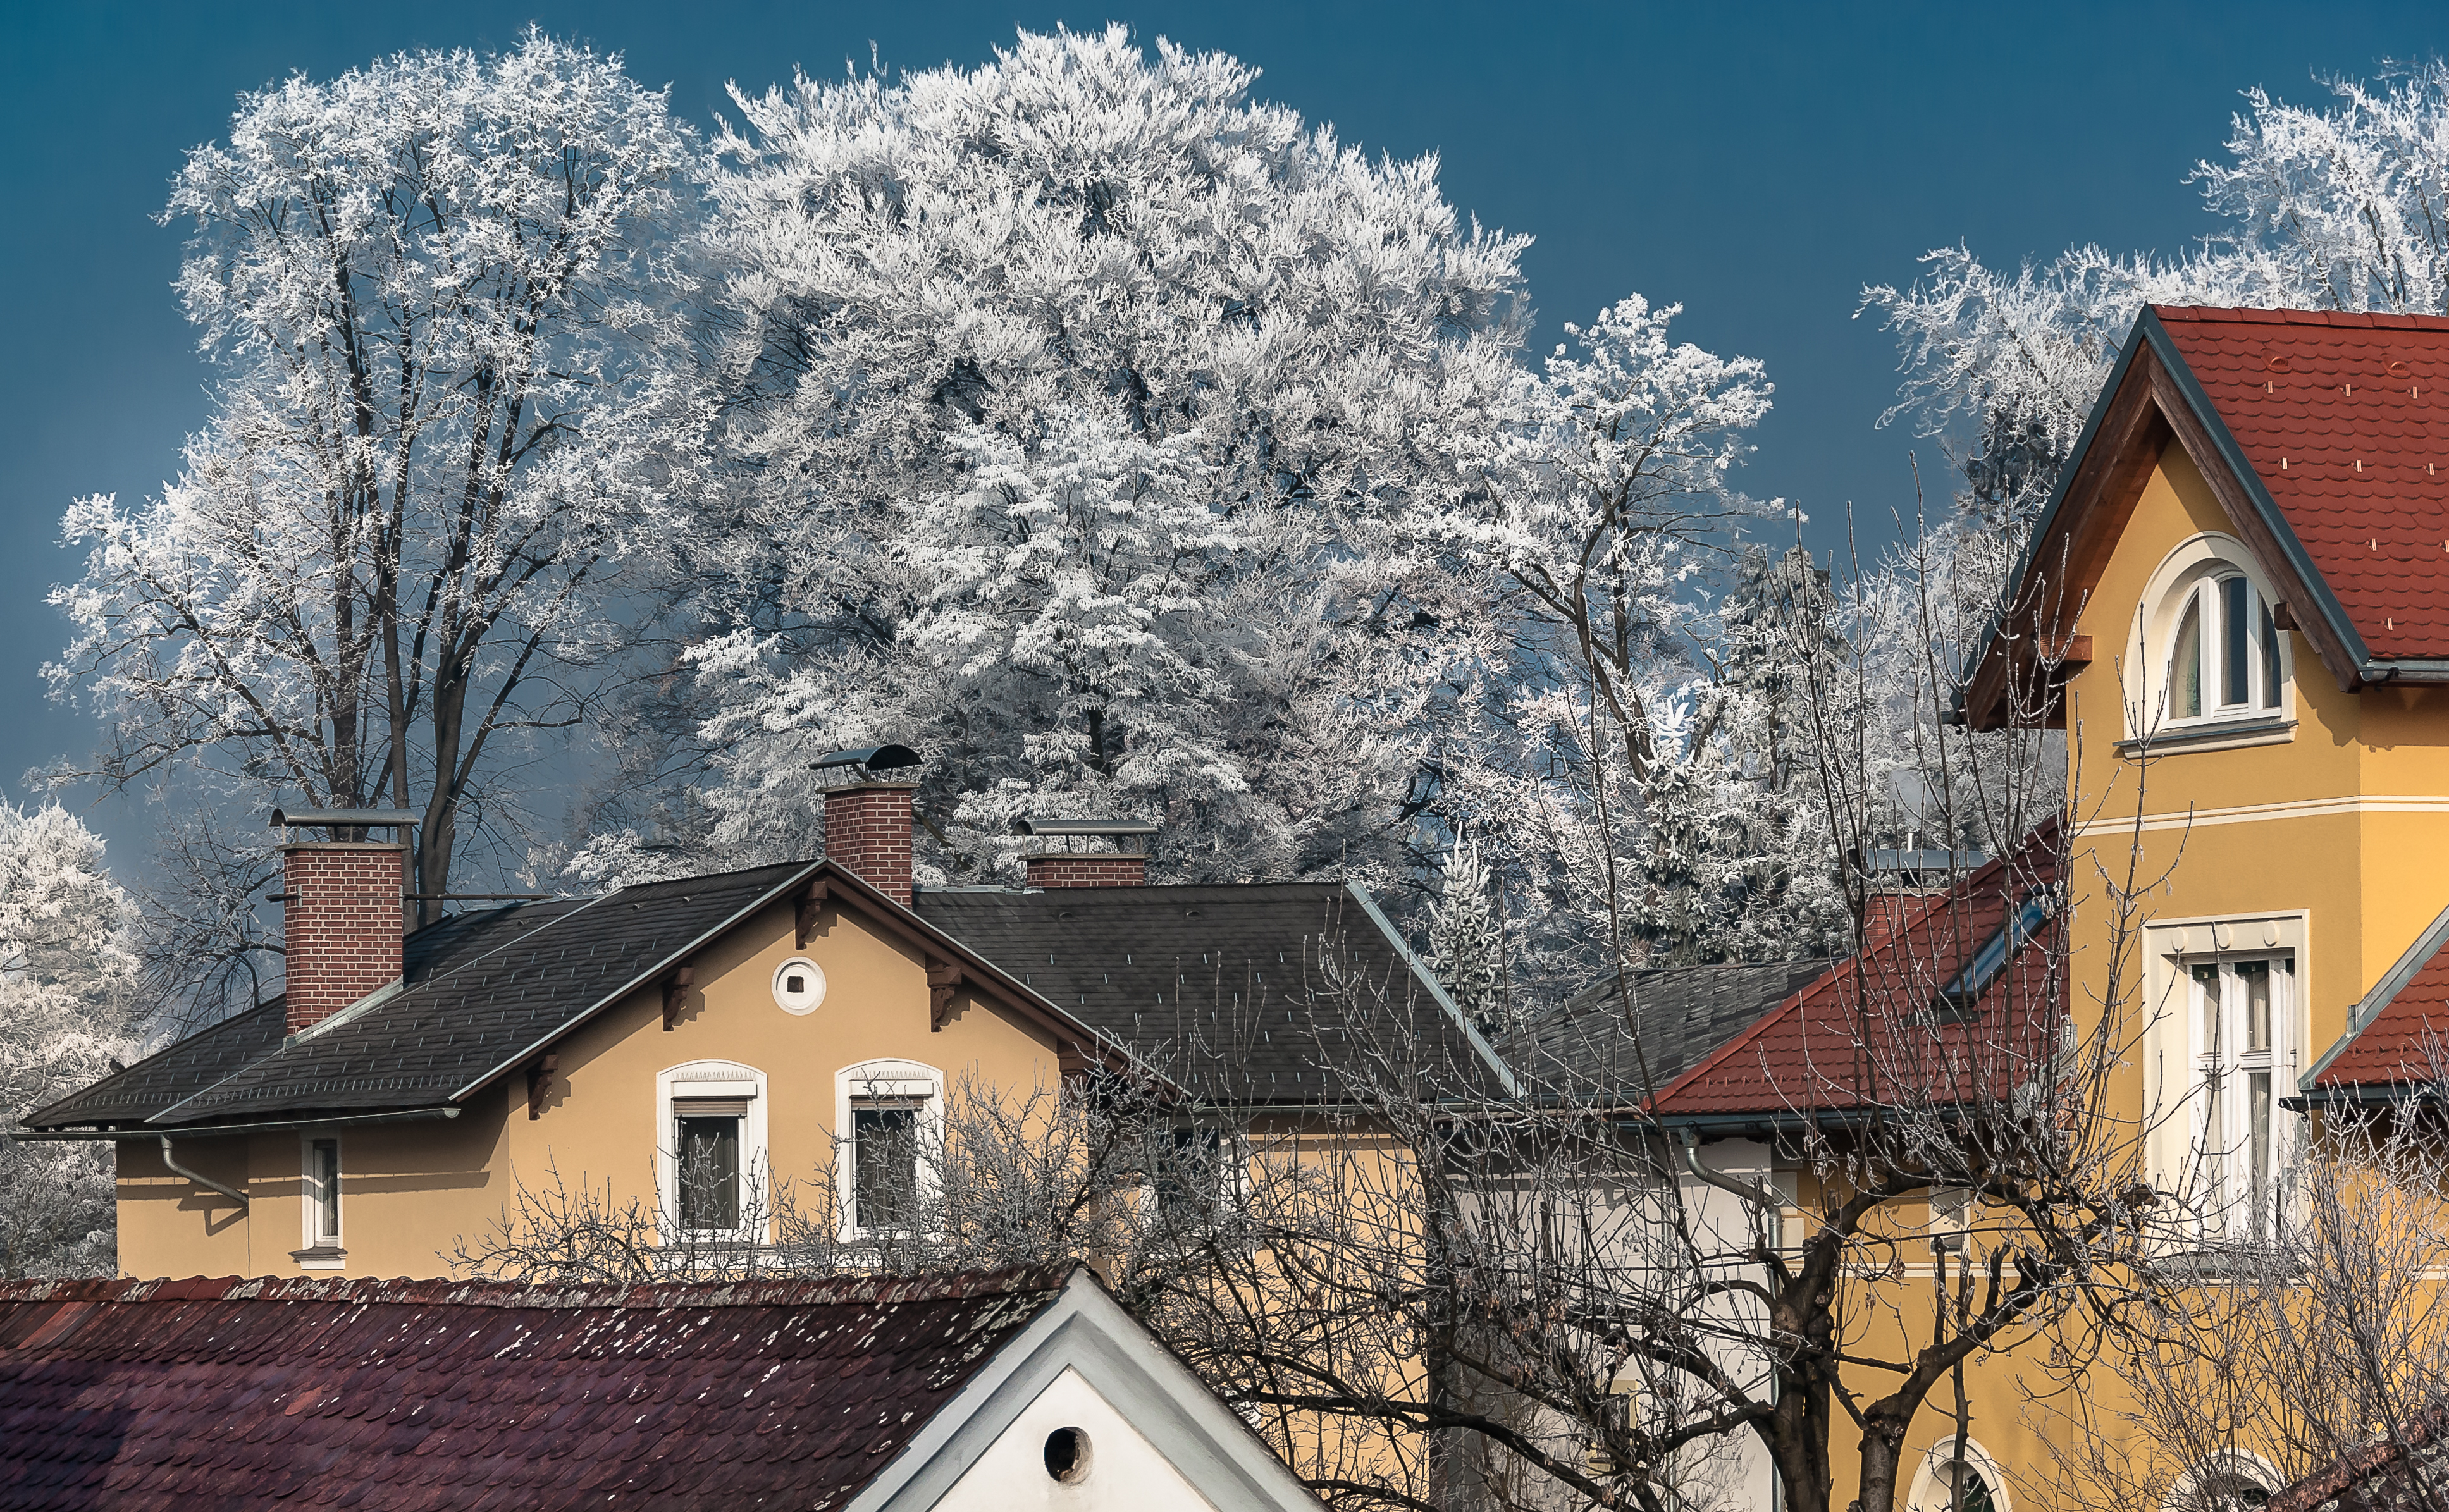
tree, outdoor, snow, winter, architecture, plant, white, house, flower, frost, roof, building, city, home, cottage, facade, blue, yellow, season, austria, trees, buildings, estate, graz, rime, neighbourhood, rural area, rimefrost, whiterime, residential area